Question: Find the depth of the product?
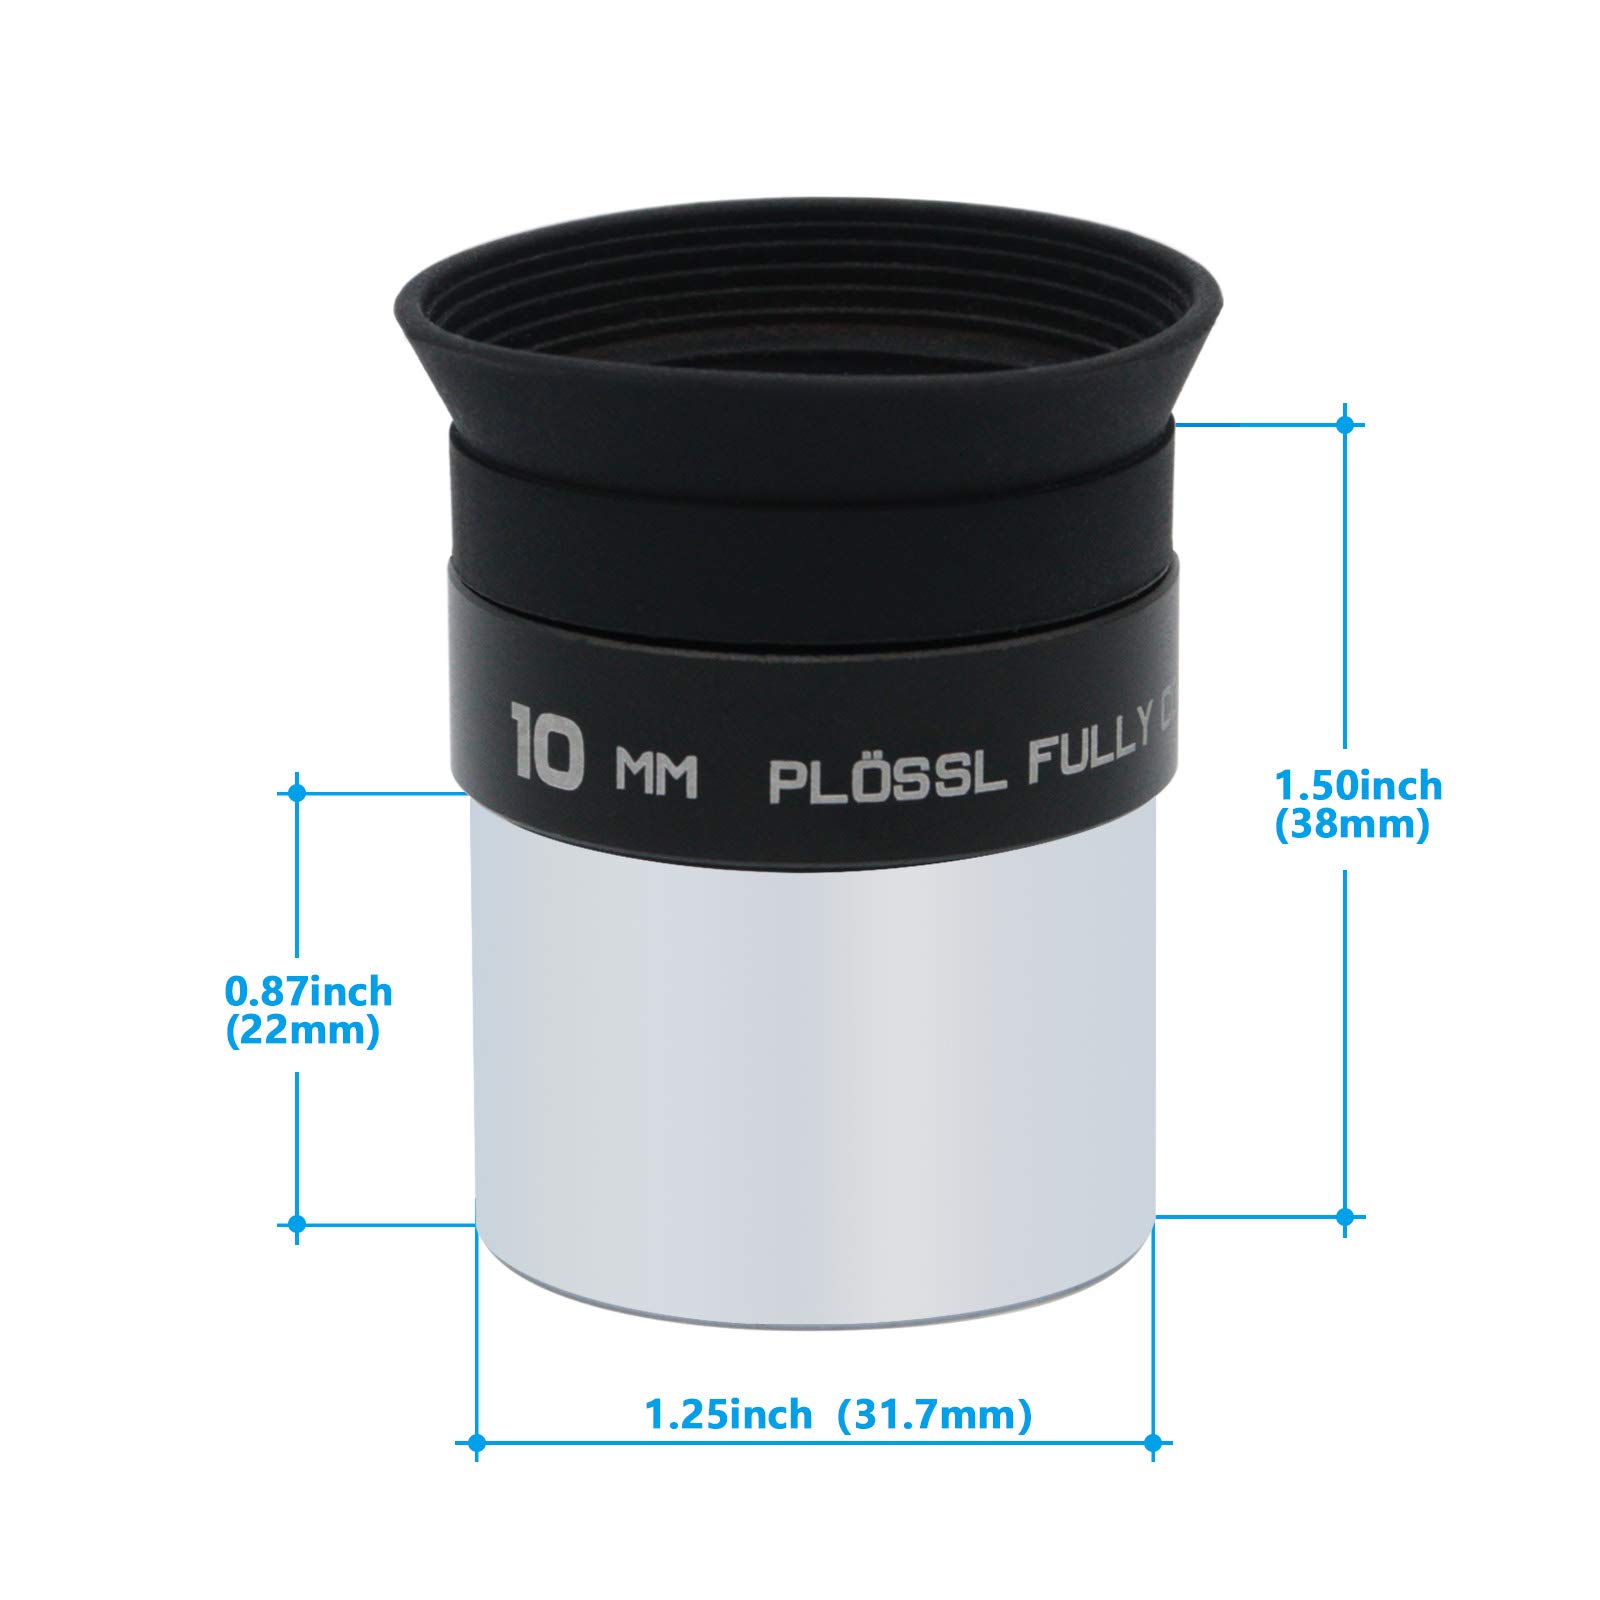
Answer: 38.0 millimetre